Mar Elias Monastery

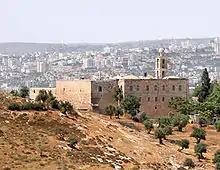
Mar Elias Monastery

Mar Elias Monastery is a Greek Orthodox monastery in south Jerusalem, on a hill overlooking Bethlehem and Herodium, near .